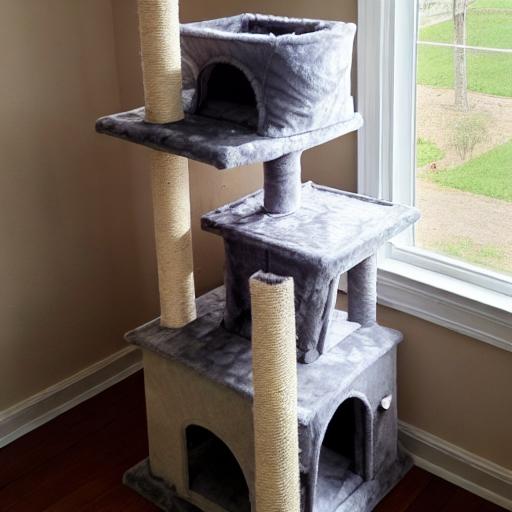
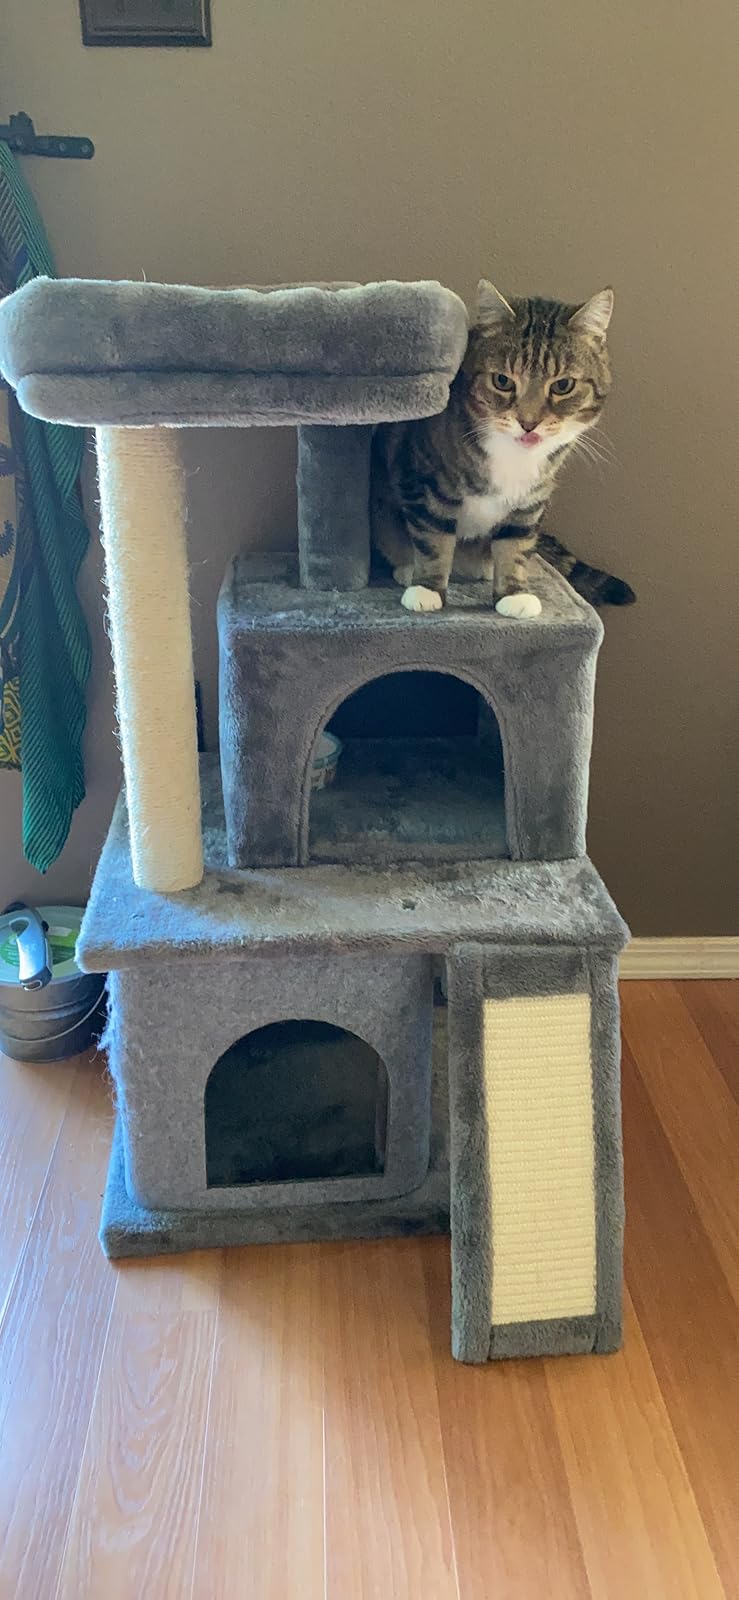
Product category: items_cat tree
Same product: no